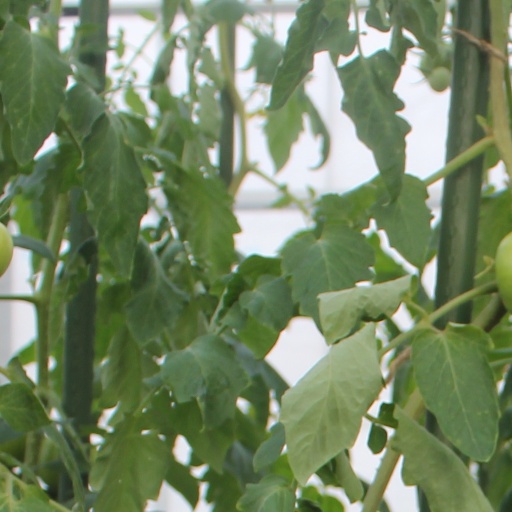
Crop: tomato